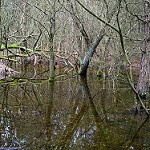
Scene: Outdoor